Final stellation of the icosahedron

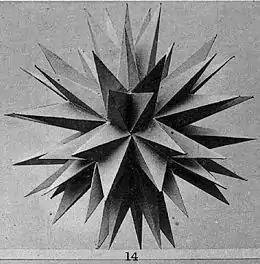
Brückner's model

In 1995, Andrew Hume named it in his Netlib polyhedral database as the echidnahedron after the echidna or spiny anteater, a small mammal that is covered with coarse hair and spines and which curls up in a ball to protect itself.